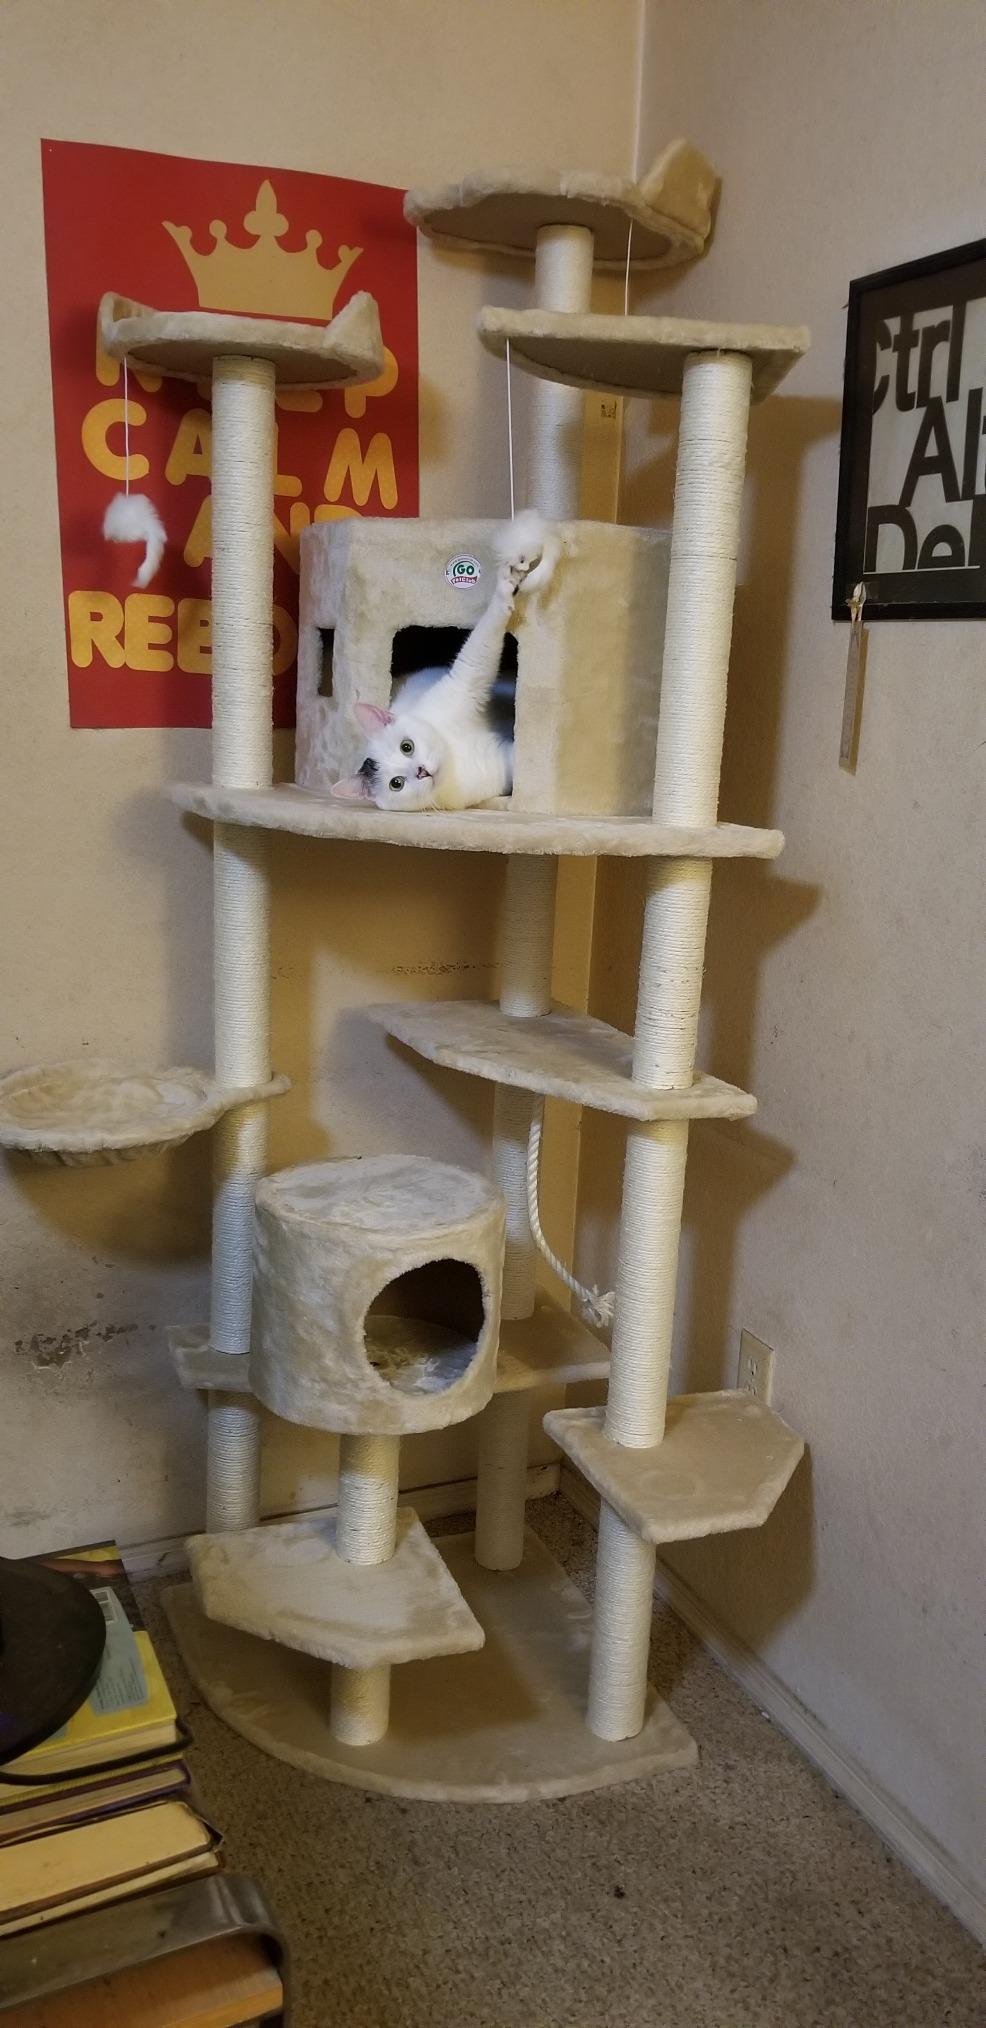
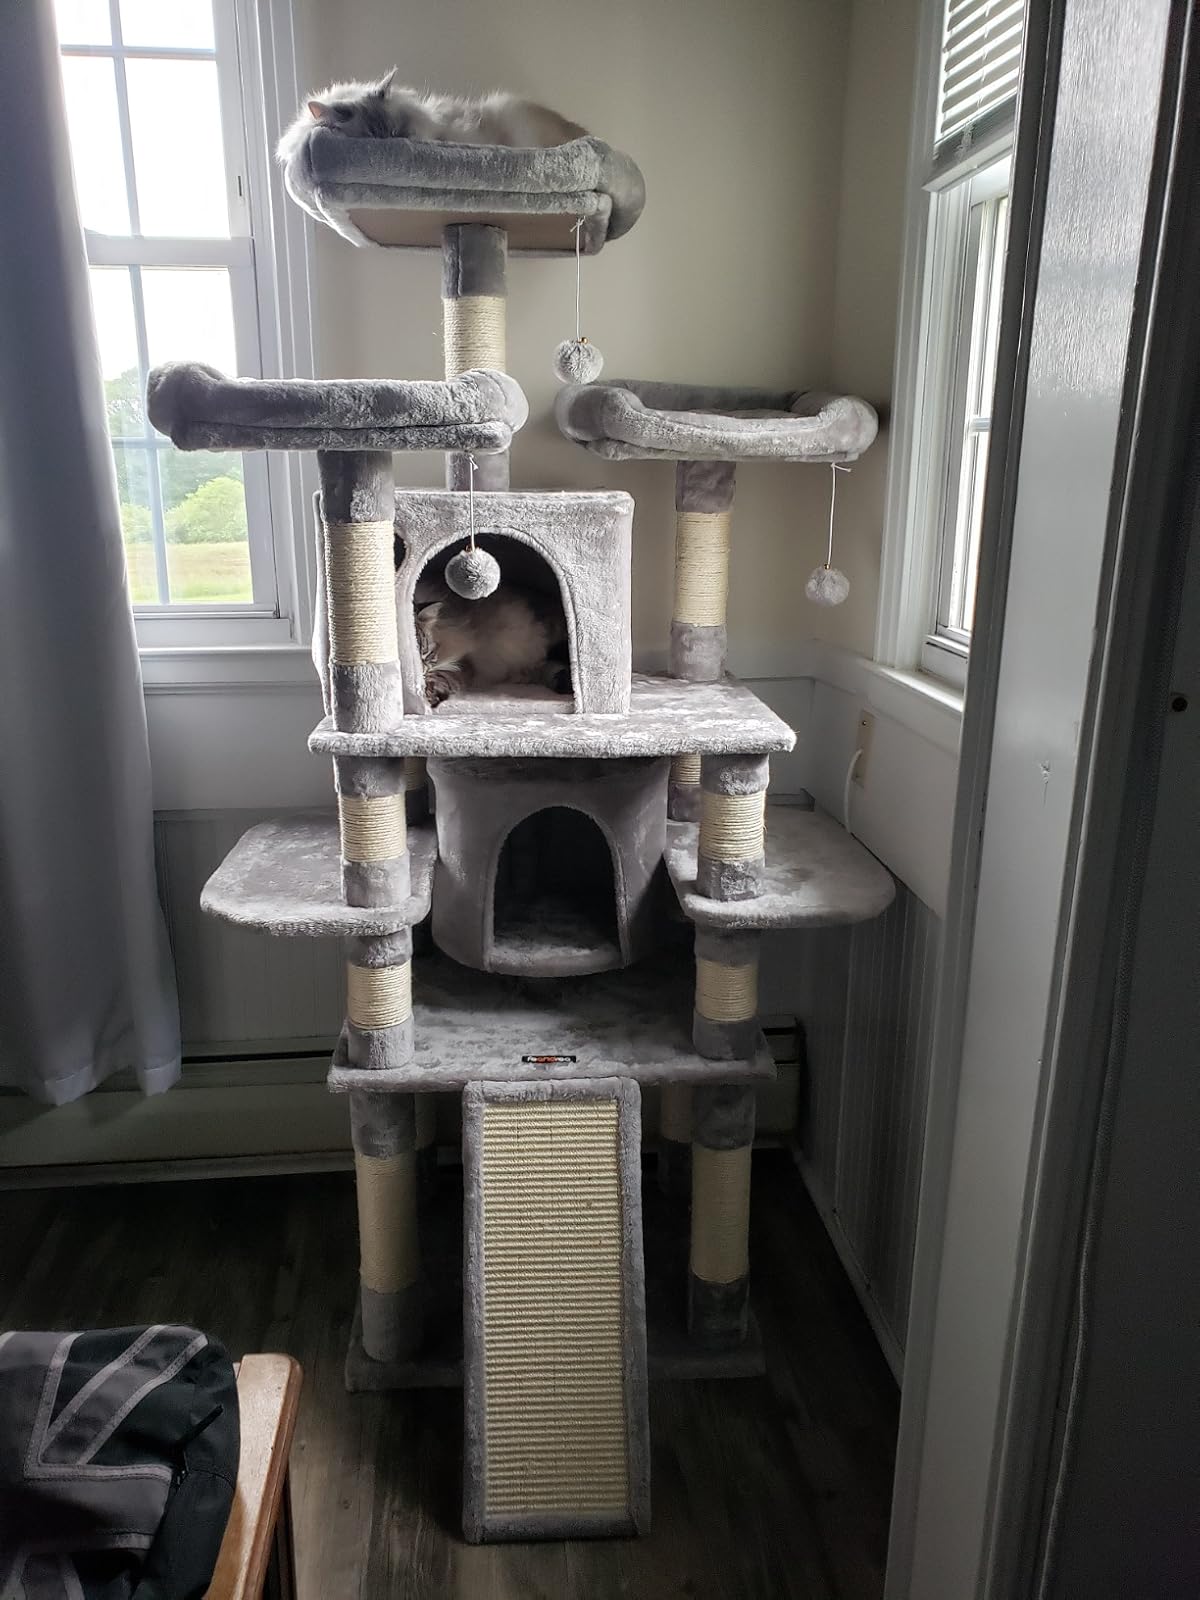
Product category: items_cat tree
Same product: no